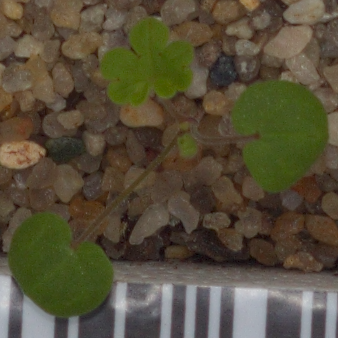
Label: smallflowered_cranesbill